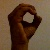
The image shows a hand gesture representing the letter 'O' in Indian Sign Language.